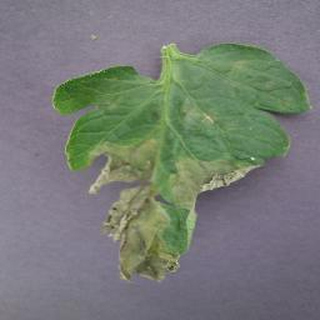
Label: tomato_late_blight